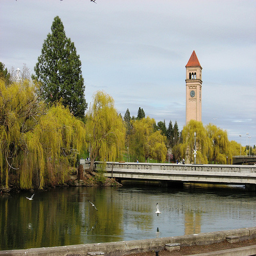
A clock tower is visible over a river.
The bridge in front of the tower goes across the water.
Some people walking on a bridge above a lake.
A bridge over water that has several trees on one side.
A large clock tower sitting near a river and a bridge.